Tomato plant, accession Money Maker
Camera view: horizontal (90 deg, fisheye); turntable rotation: 180 degrees
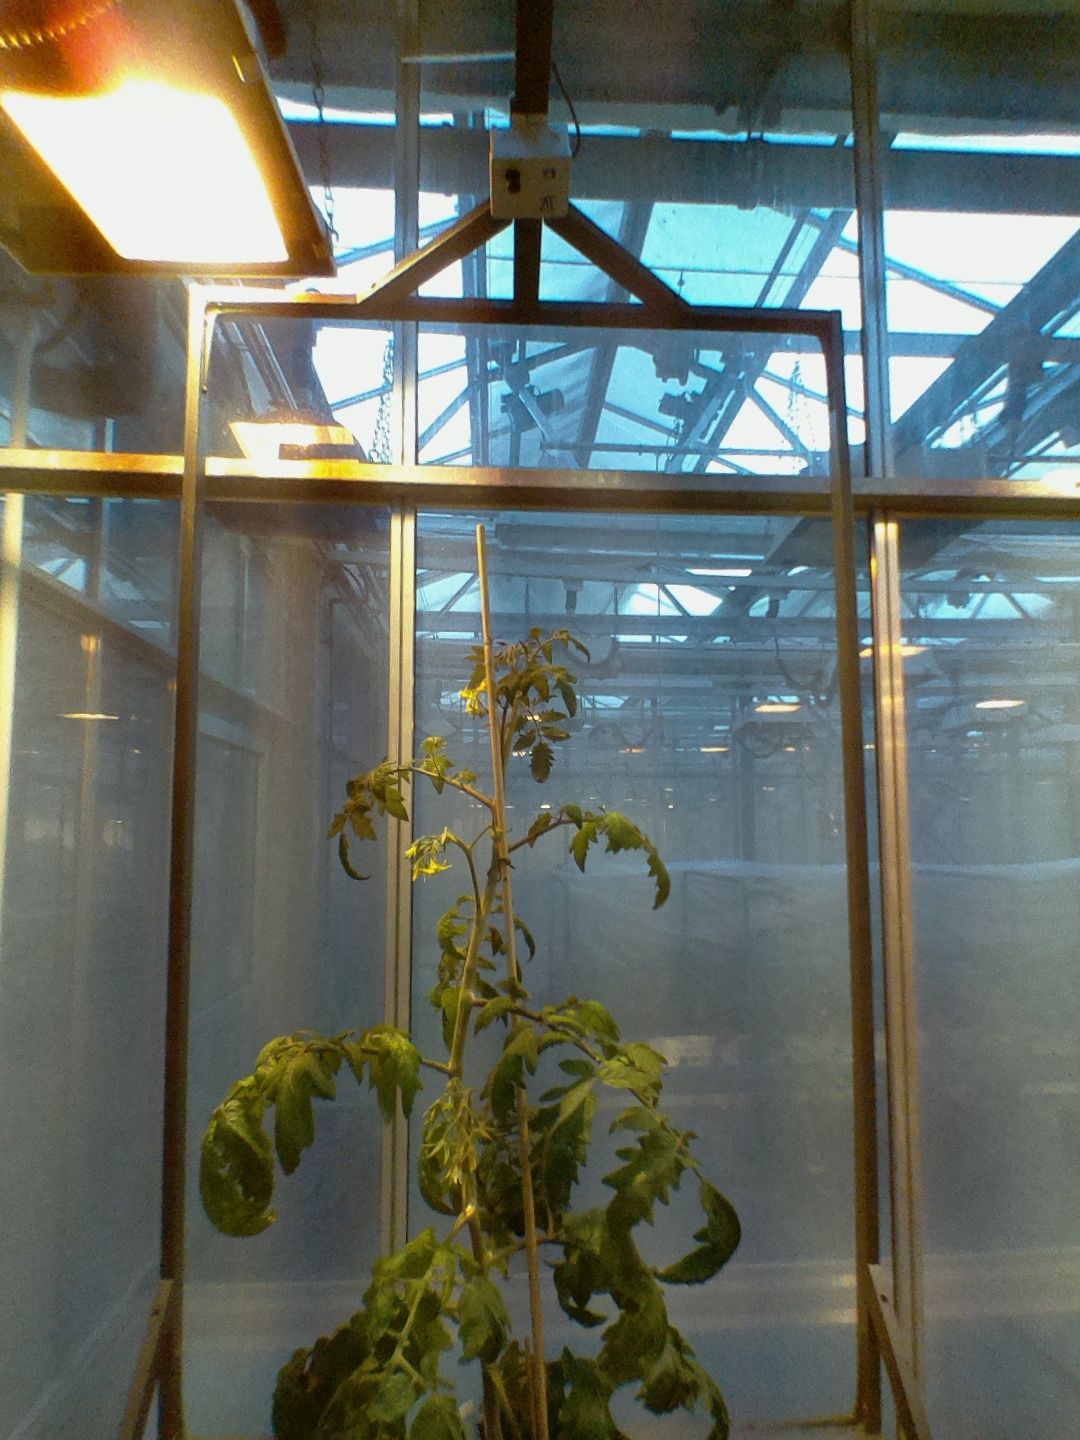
BBCH growth stage 71: 10%-20% of final fruit size